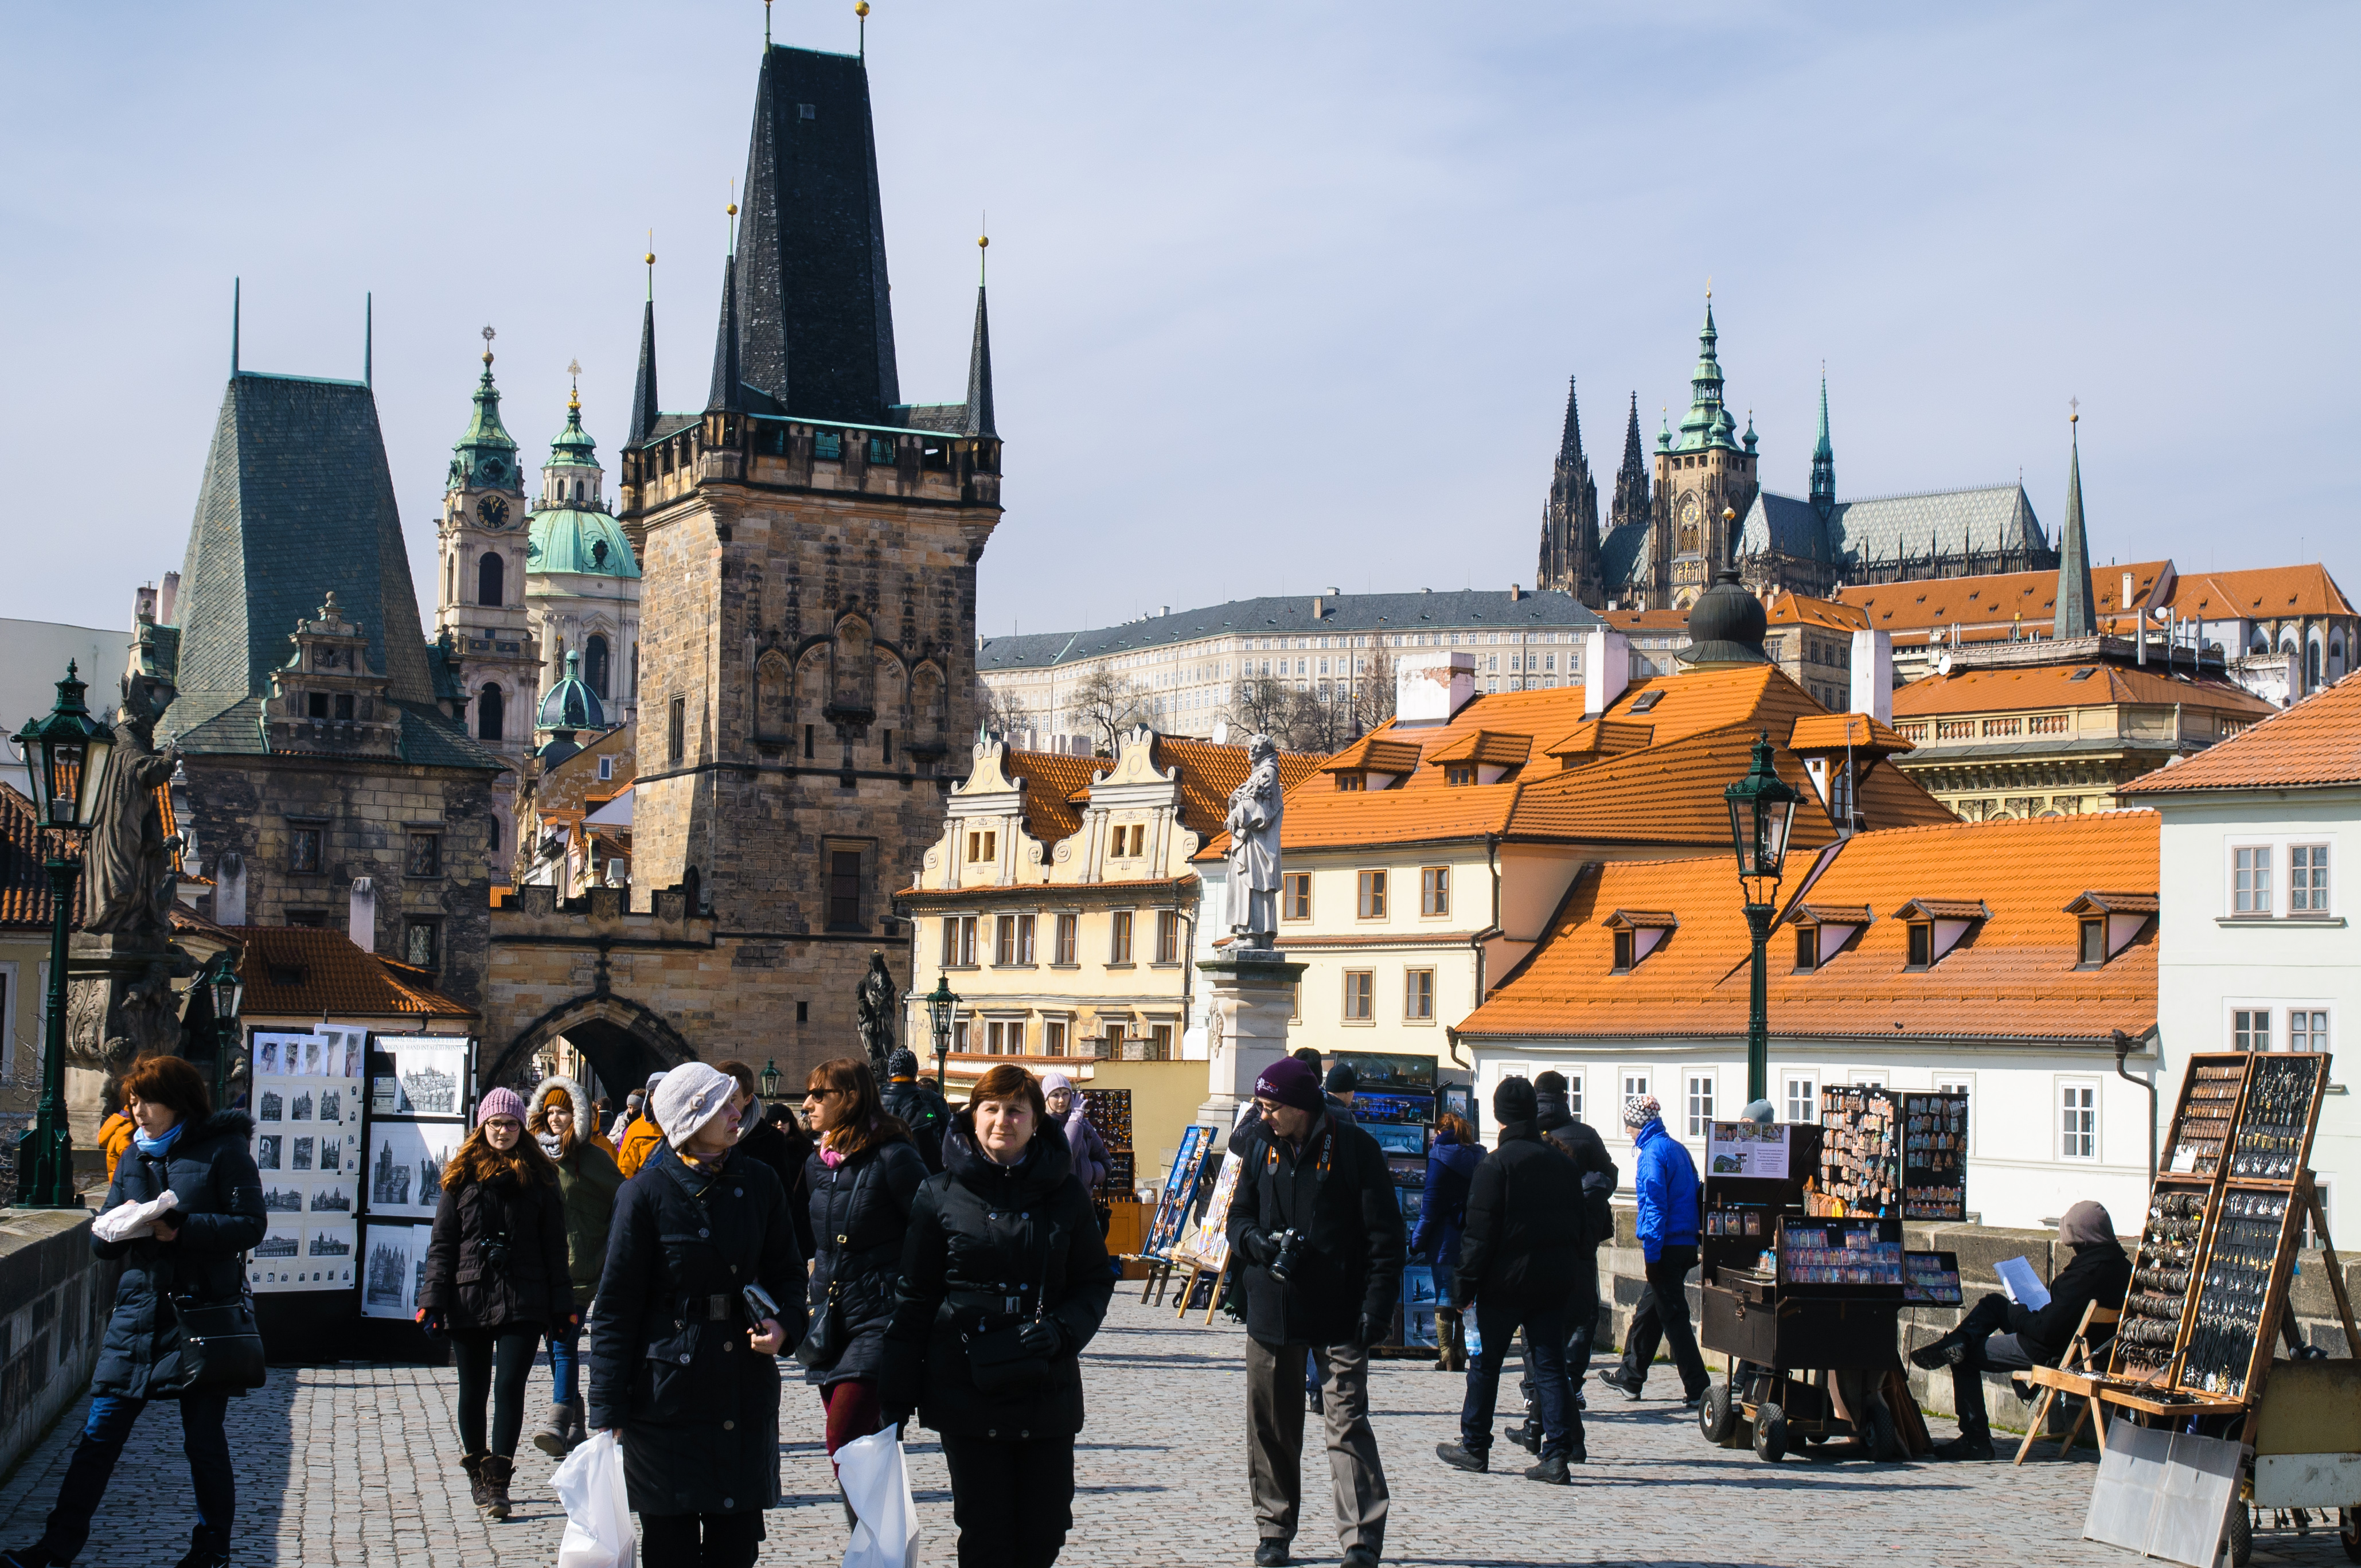
town, city, cityscape, landmark, cathedral, prague, nikon, tourism, czechrepublic, town square, d300, hlavnmstopraha, tours